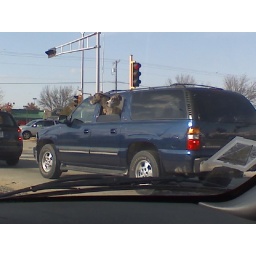
Some big dogs hanging out a car window in Janesville